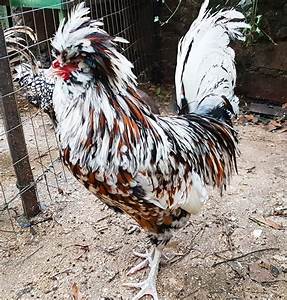
Label: chicken